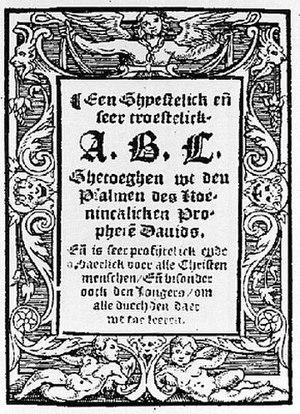
Cornelis Crul ou Cruls, né à Anvers vers 1500 et mort vers 1550 dans sa ville natale, est un poète et rhétoricien des Pays-Bas méridionaux.